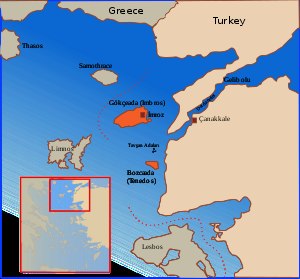
Imbros
Imbros' placering i Ægæerhavet
Imbros, er tyrkiets største ø. Øen er beliggende ved indgangen til Saros bugten i den nordlige del af det Ægæiske Hav.